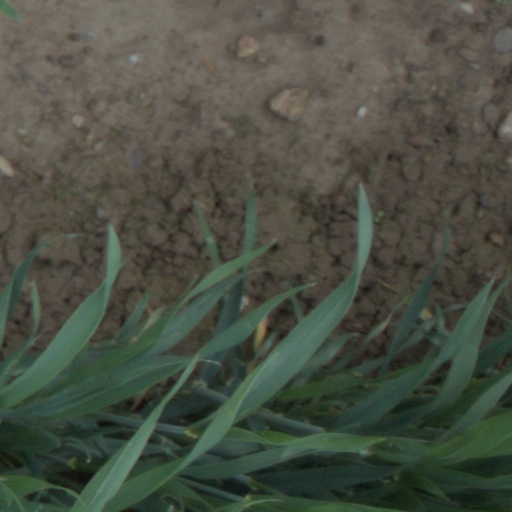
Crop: wheat